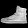
Label: Sneaker